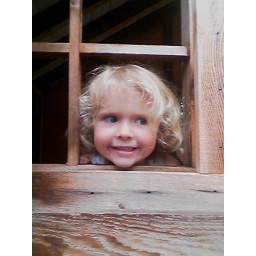
The tree house in the Children's Garden at Brookside Gardens in Wheaton Regional Park.